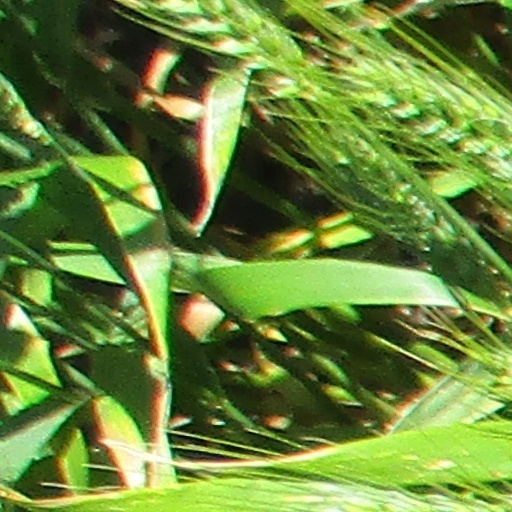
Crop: wheat